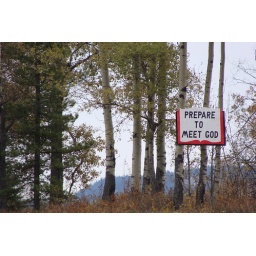
this sign always makes me laugh... like he's going to be standing in the road just up ahead...